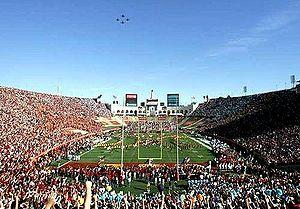
Les Trojans d'USC sont un club omnisports universitaire de l'Université de Californie du Sud. Les équipes des Trojans participent aux compétitions universitaires organisées par la National Collegiate Athletic Association. USC fait partie de la Pacific-12 Conference. 375 sportifs d'USC ont participé aux Jeux olympiques entre 1904 et 2004. 112 ont remporté l'or, 64 l'argent et 58 le bronze.
Le Los Angeles Memorial Coliseum est un stade multifonction situé à Los Angeles, dans l'Exposition Park, qui comprend également la Banc of California Stadium. Il fut inauguré en mai 1923 à la mémoire des soldats de la Première Guerre mondiale. Sa capacité était alors de 76 000 places portée à 101 574 pour les Jeux olympiques d'été de 1932 dont le Coliseum est le stade olympique. L'enceinte connaît une seconde fois cet honneur en 1984. La capacité est alors limitée à 92 000 places. Des renovations majeures sont en cours depuis 2015, ce qui porte la capacité du stade dès 2018 à 77 500 places.